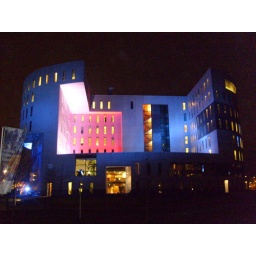
Een dag-excursie, georganiseerd door Cheops, in het (uiteindelijk niet zo) zonnige zuiden van Nederland: Eindhoven!